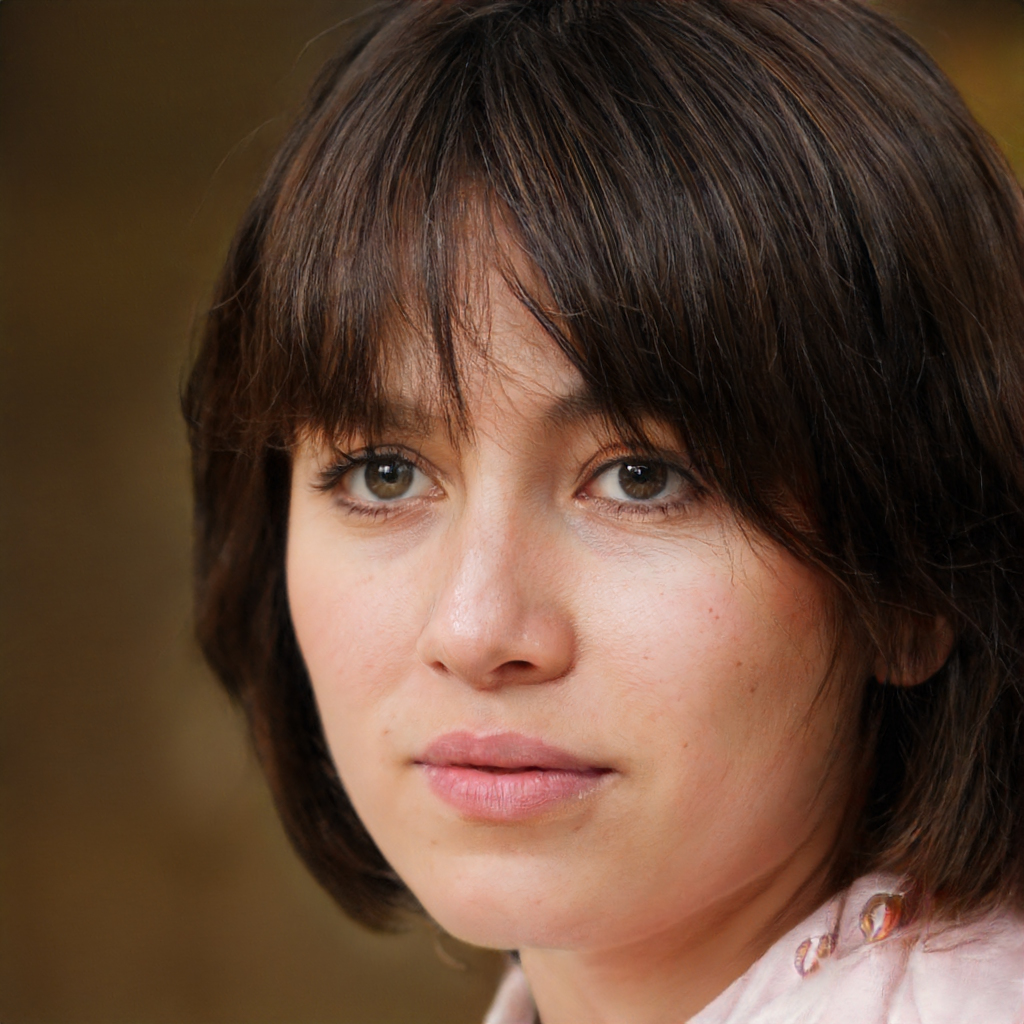
Portrait style: Real Portrait